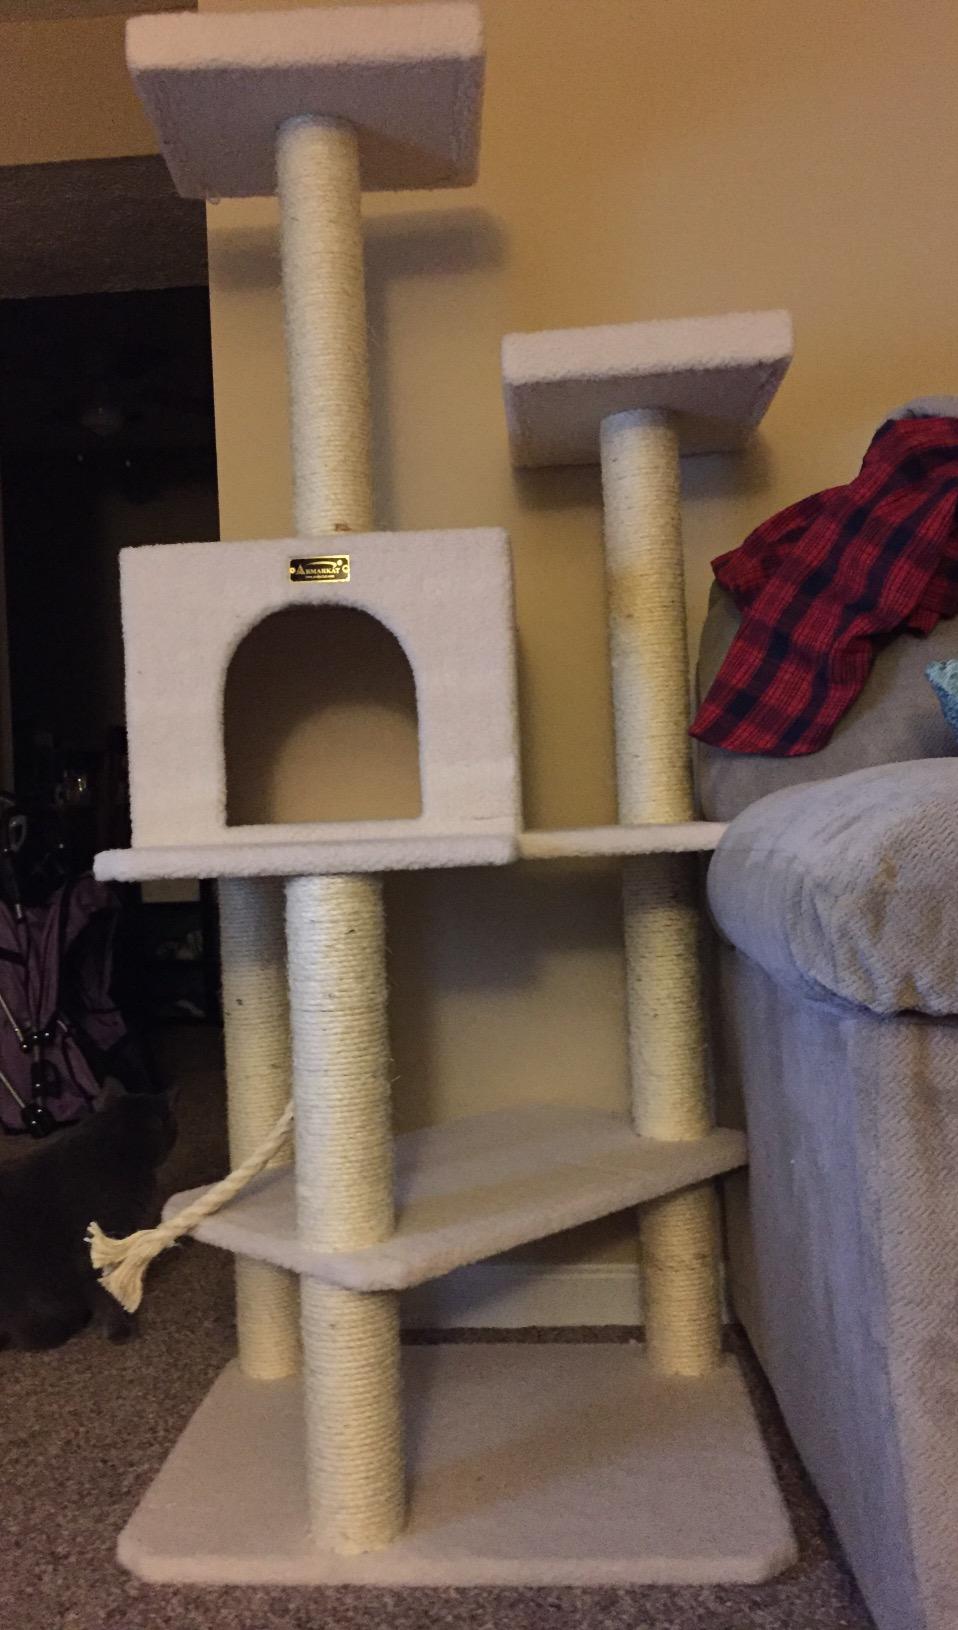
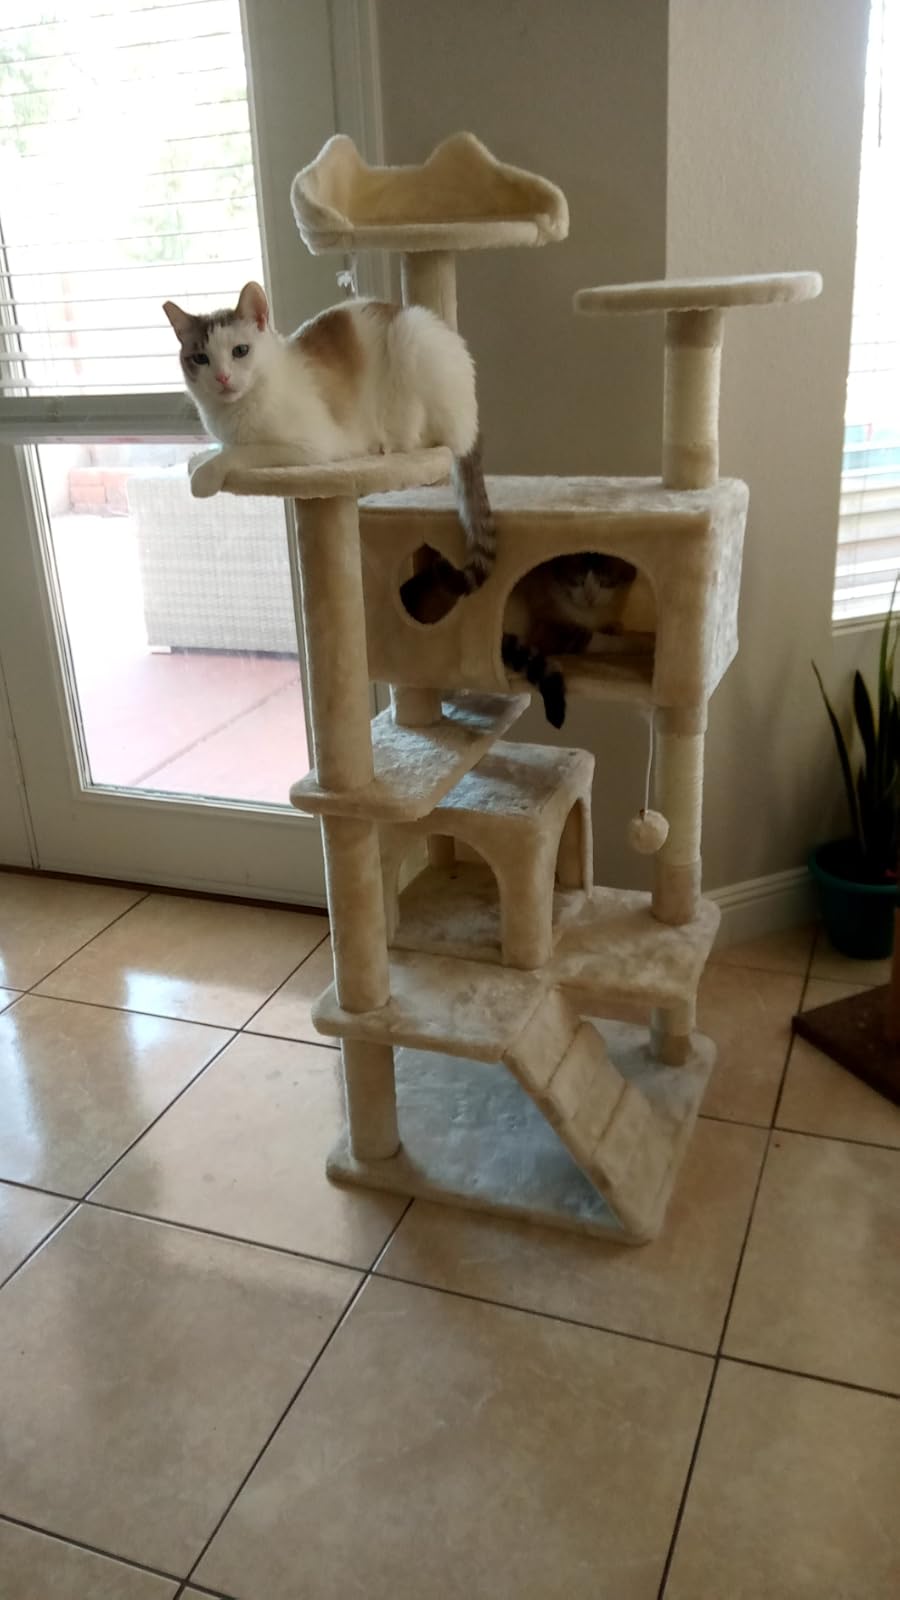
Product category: items_cat tree
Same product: no